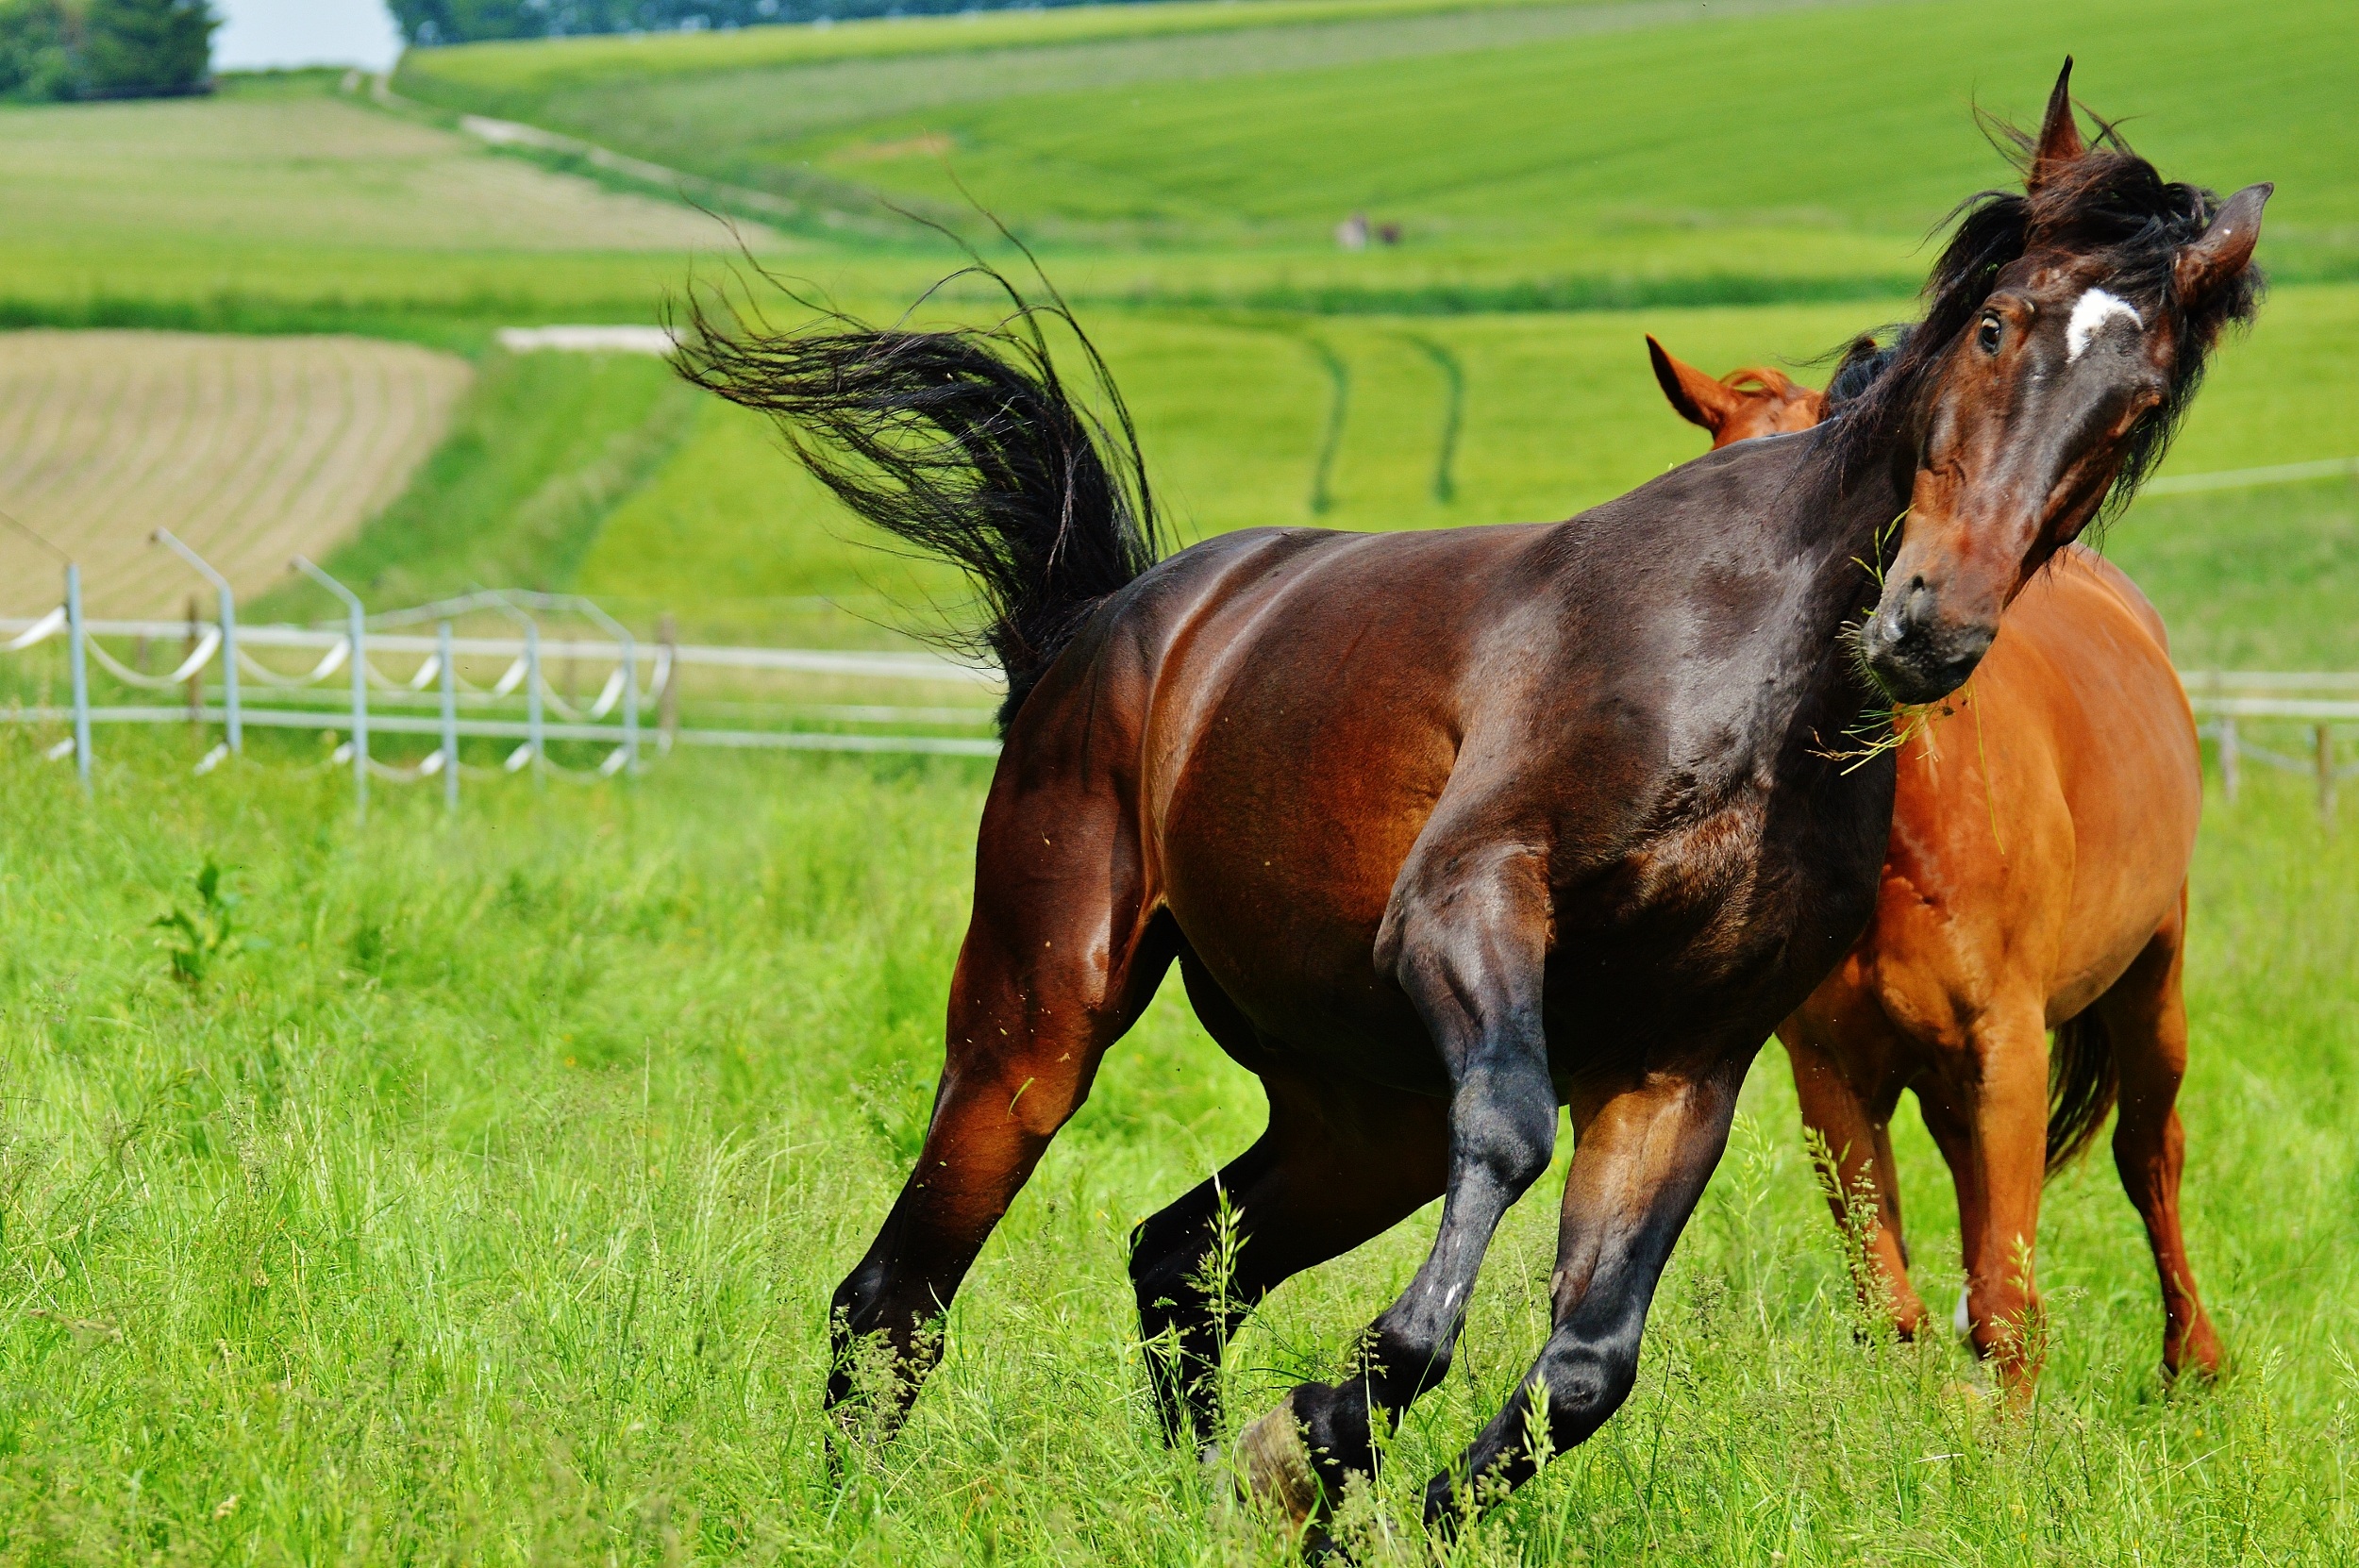
nature, grass, meadow, prairie, play, green, pasture, grazing, horse, brown, mammal, stallion, mane, eat, graze, paddock, horses, vertebrate, mare, coupling, foal, for two, romp, equestrianism, pack animal, eventing, horse like mammal, mustang horse